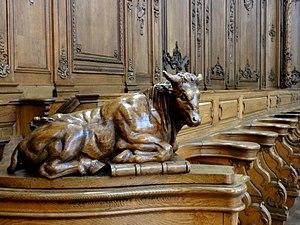
Alsace, Bas-Rhin, Abbatiale Saint-Étienne de Marmoutier (PA00084783, IA67007715). Stalles et lambris du chœur (XVIIIe): Taureau de St-Luc. This object is classé Monument Historique in the base Palissy, database of the French furniture patrimony of the French ministry of culture,